Ueda Sōko

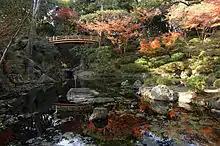
Nishi no Maru Garden, Wakayama Castle

Designated National Place of Scenic Beauty. Sōko was assigned to the reconstruction of Wakayama Castle and the design and construction of the Nisinomaru Garden.